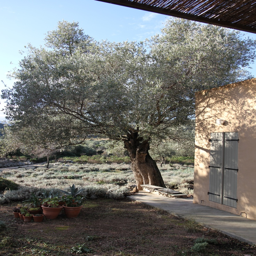
walk back to the house